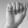
ASL letter: A